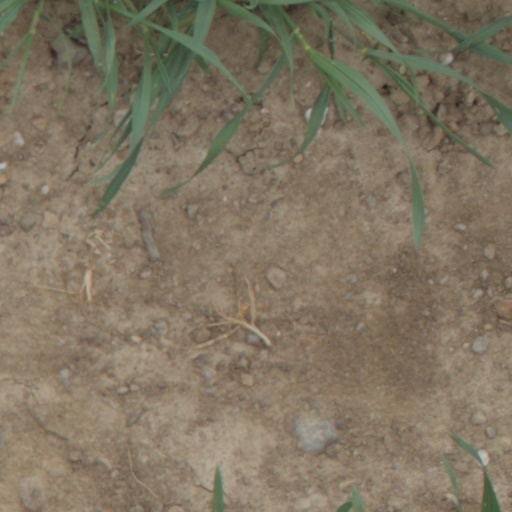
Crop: wheat